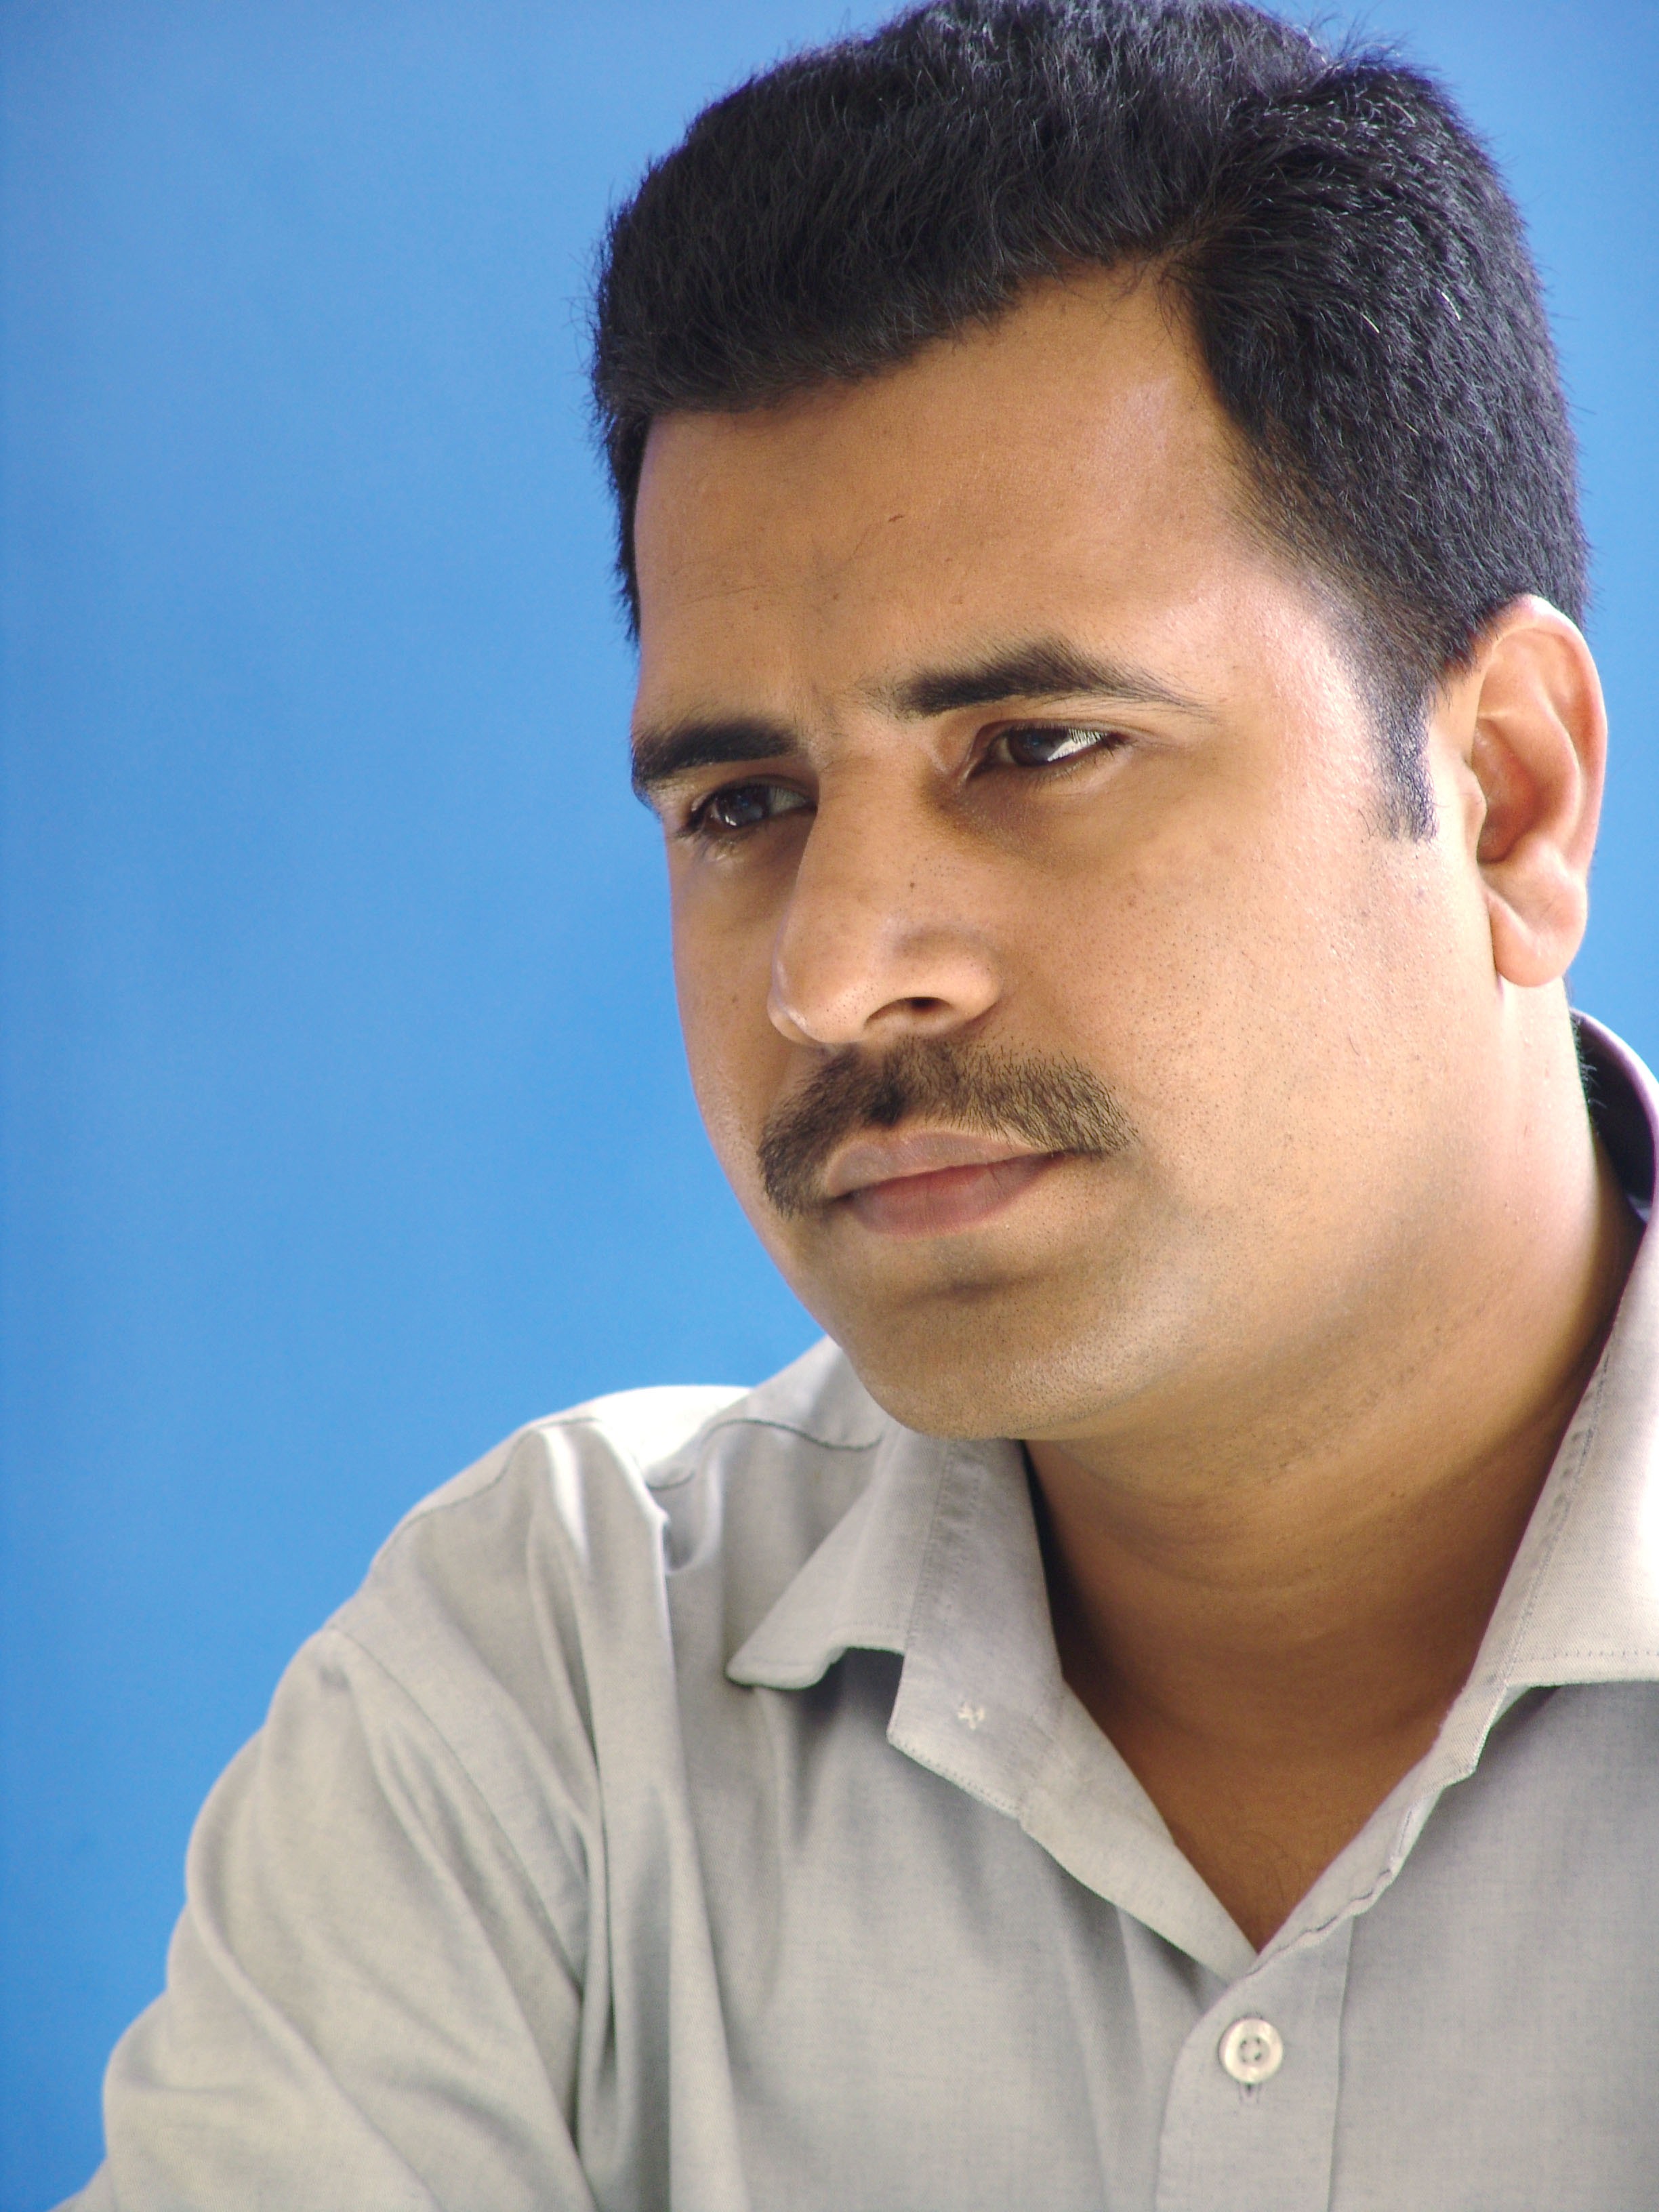
man, person, people, hair, male, asian, portrait, human, blue, professional, profession, close, hairstyle, close up, face, men, nose, eye, head, indian, persons